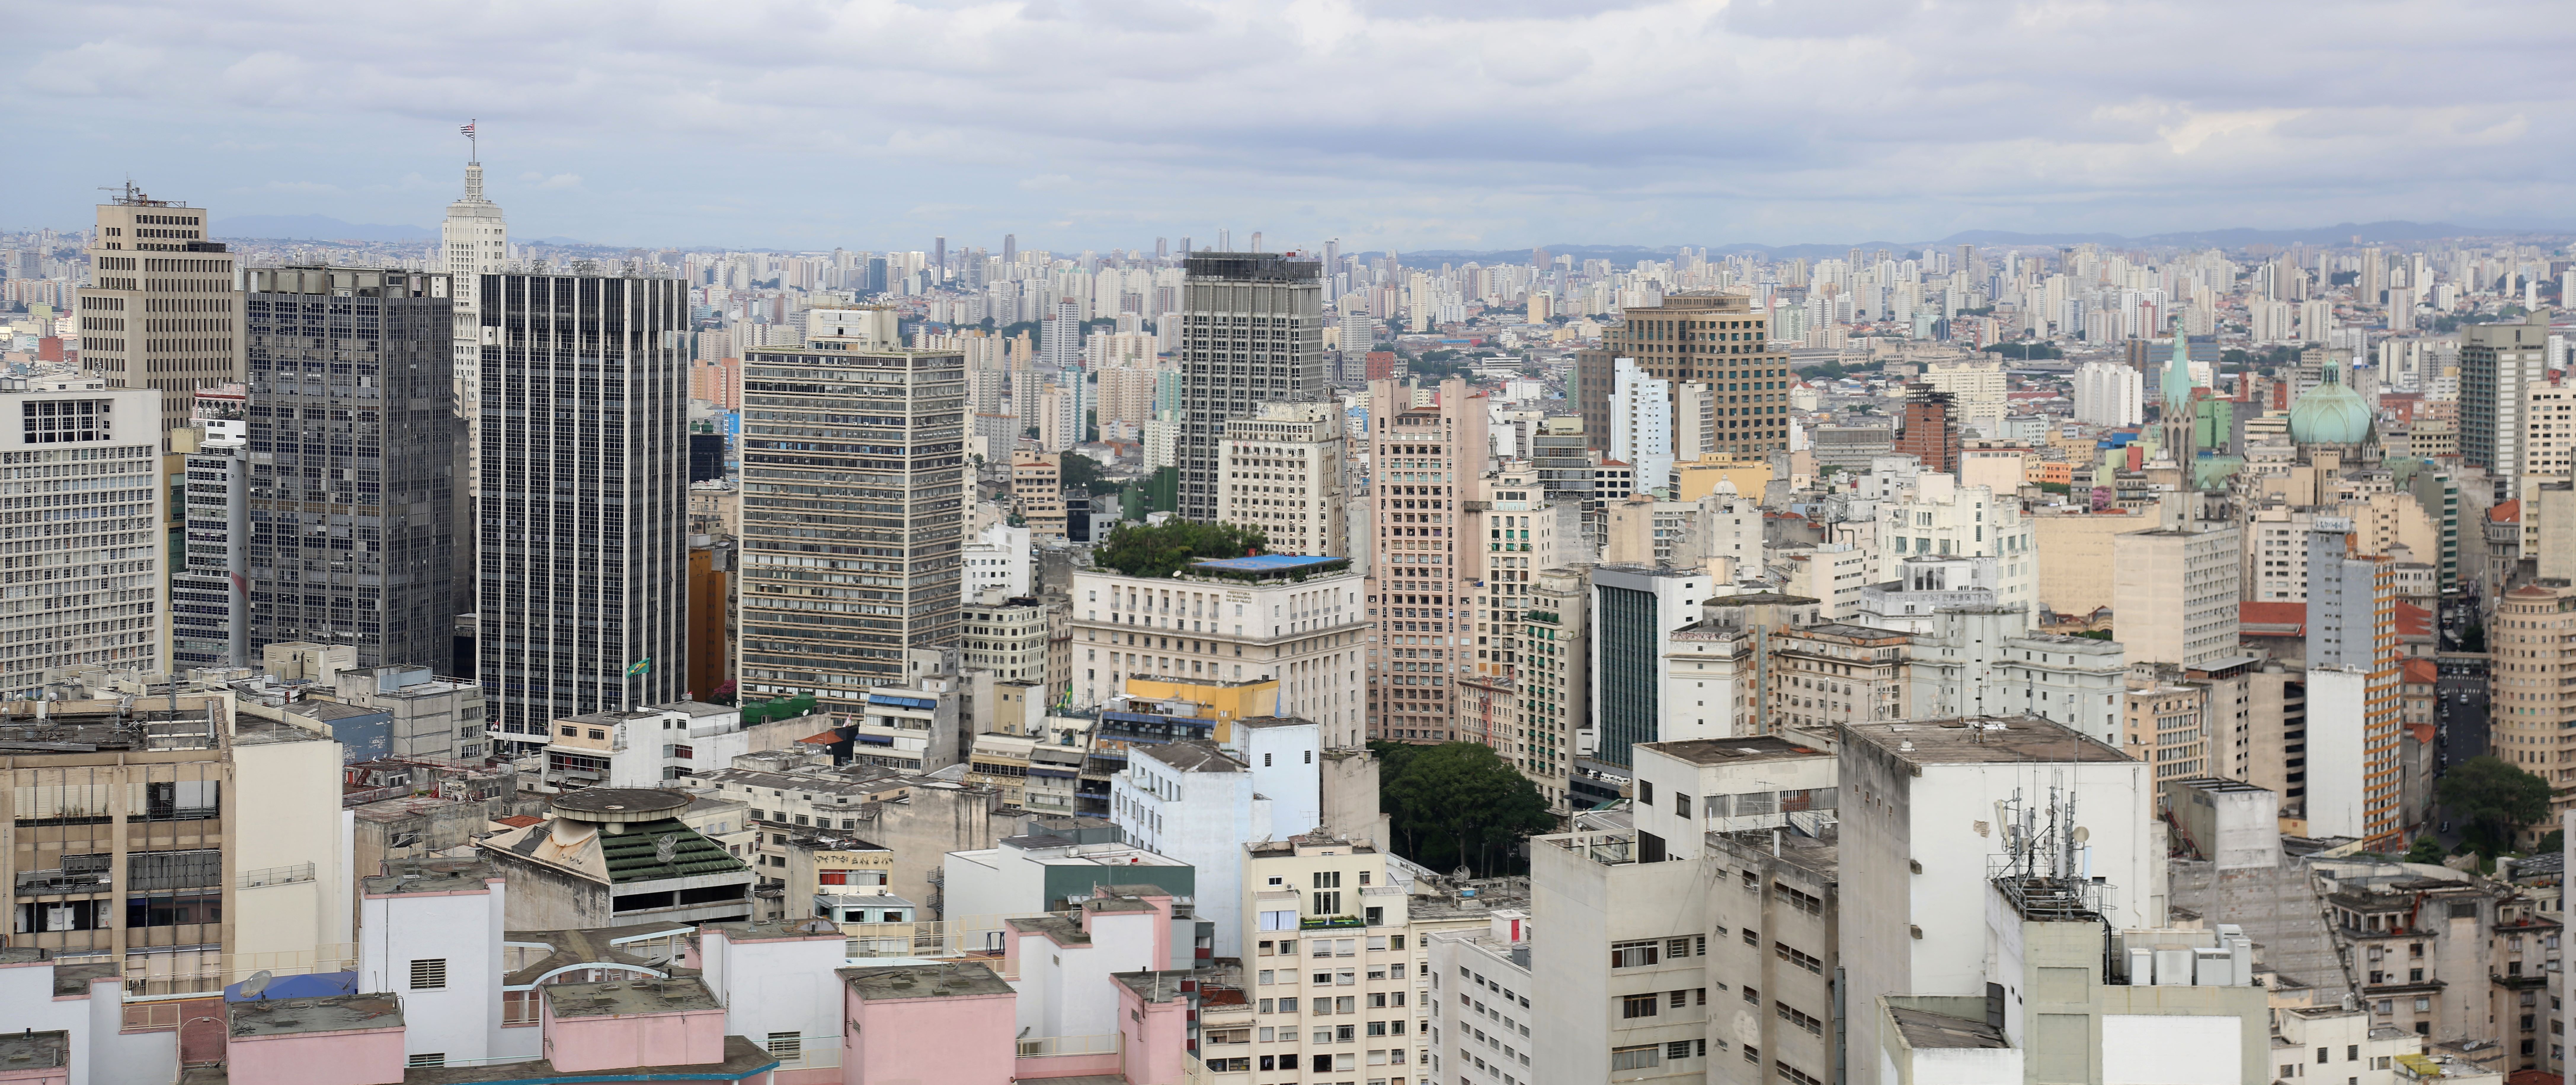
architecture, skyline, building, city, skyscraper, urban, cityscape, panorama, downtown, construction, tower block, height, capital, buildings, overview, vista, brazil, metropolis, neighbourhood, sao paulo, aerial photography, urban area, residential area, downtown's o paulo, human settlement, metropolitan area